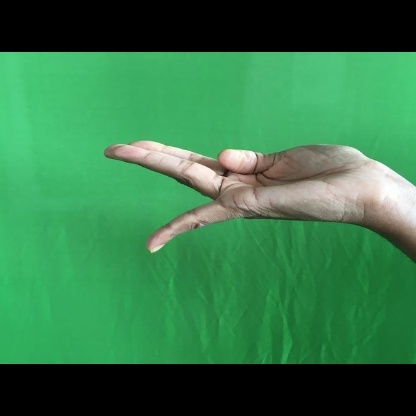
Mudra: Chaturam